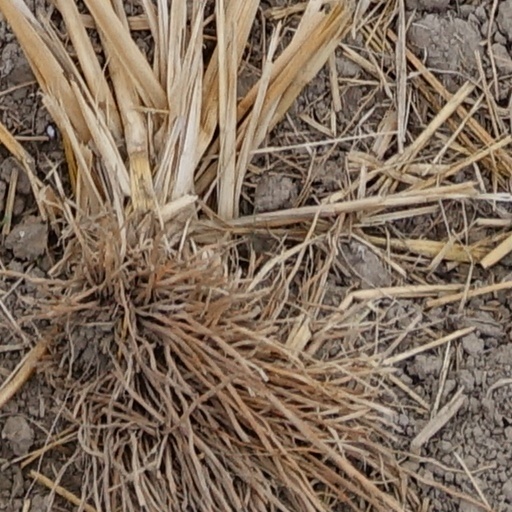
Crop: wheat